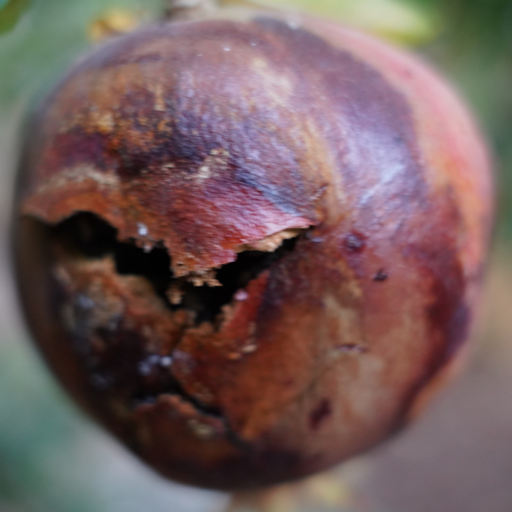
Label: Ectomyelois ceratoniae